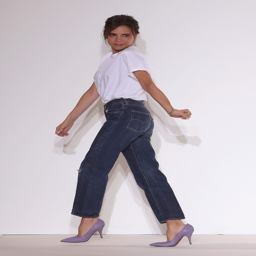
from politician to nightmares -- what caused a stir ?